Missoni

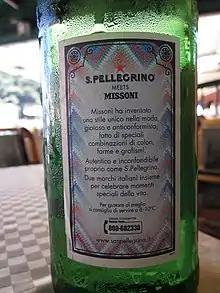
A temporary promotional design by two iconic Italian brands: a Pellegrino mineral water bottle with a Missoni-style label, 2010

On 13 September 2011, Missoni made headlines briefly when Target Stores offered low-cost variants of Missoni products in their stores and on their website. Most items sold out within 24 hours, there were long queues outside stores and the Target website was overloaded. Some items appeared at higher prices on eBay within hours and Target did not restock.